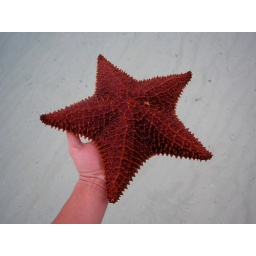
Easy to spot in the clear water